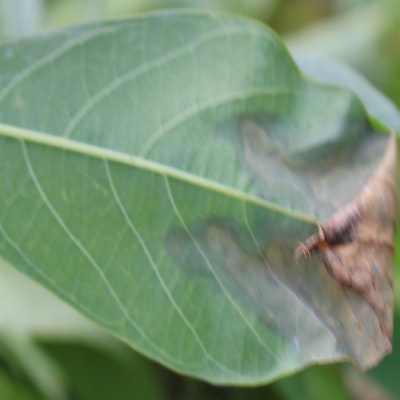
Crop: Cassava
Condition: bacterial blight